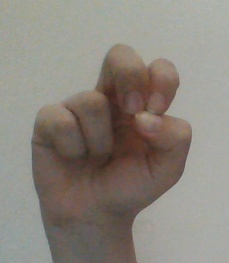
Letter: gaaf